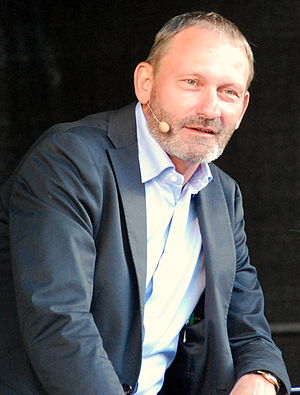
Preben Elkjær
Preben Elkjær den 1. juni 2011. (Foto: Lars Schmidt)
Den tidligere fodboldspiller Preben Elkjær. Her i forbindelse med et arrangement for U-21 Europamesterskabet i fodbold 2011 i Viborg.
Preben Elkjær Larsen er en tidligere dansk fodboldspiller. Han spillede 69 A-landskampe for Danmark og scorede 38 mål. Han blev kåret til Årets Fodboldspiller i Danmark i 1984.